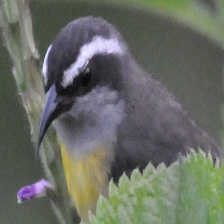
Species: BANANAQUIT
Scientific name: COEREBA FLAVEOLA